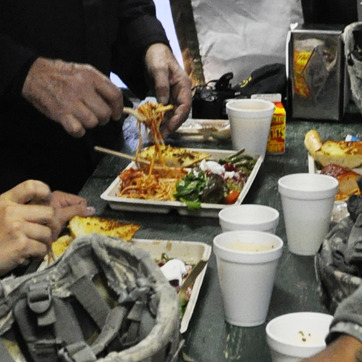
Material: food